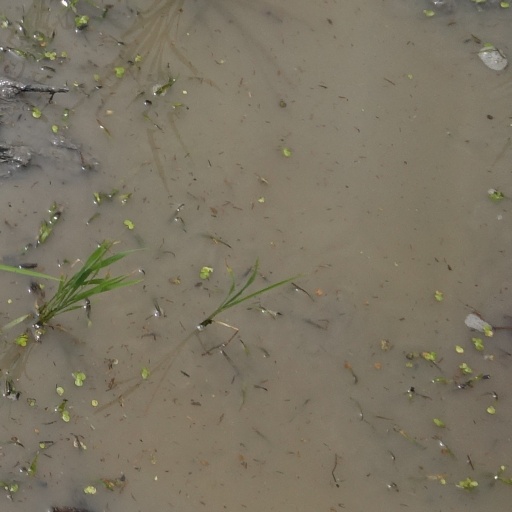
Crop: rice